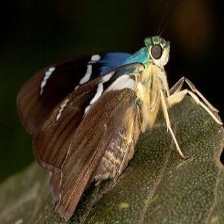
Species: TWO BARRED FLASHER